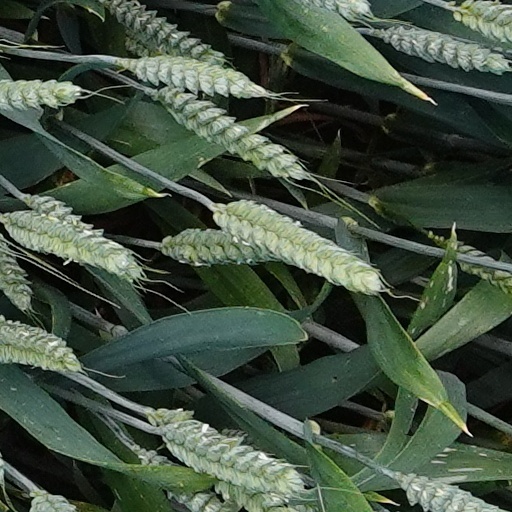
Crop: wheat